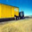
Label: truck